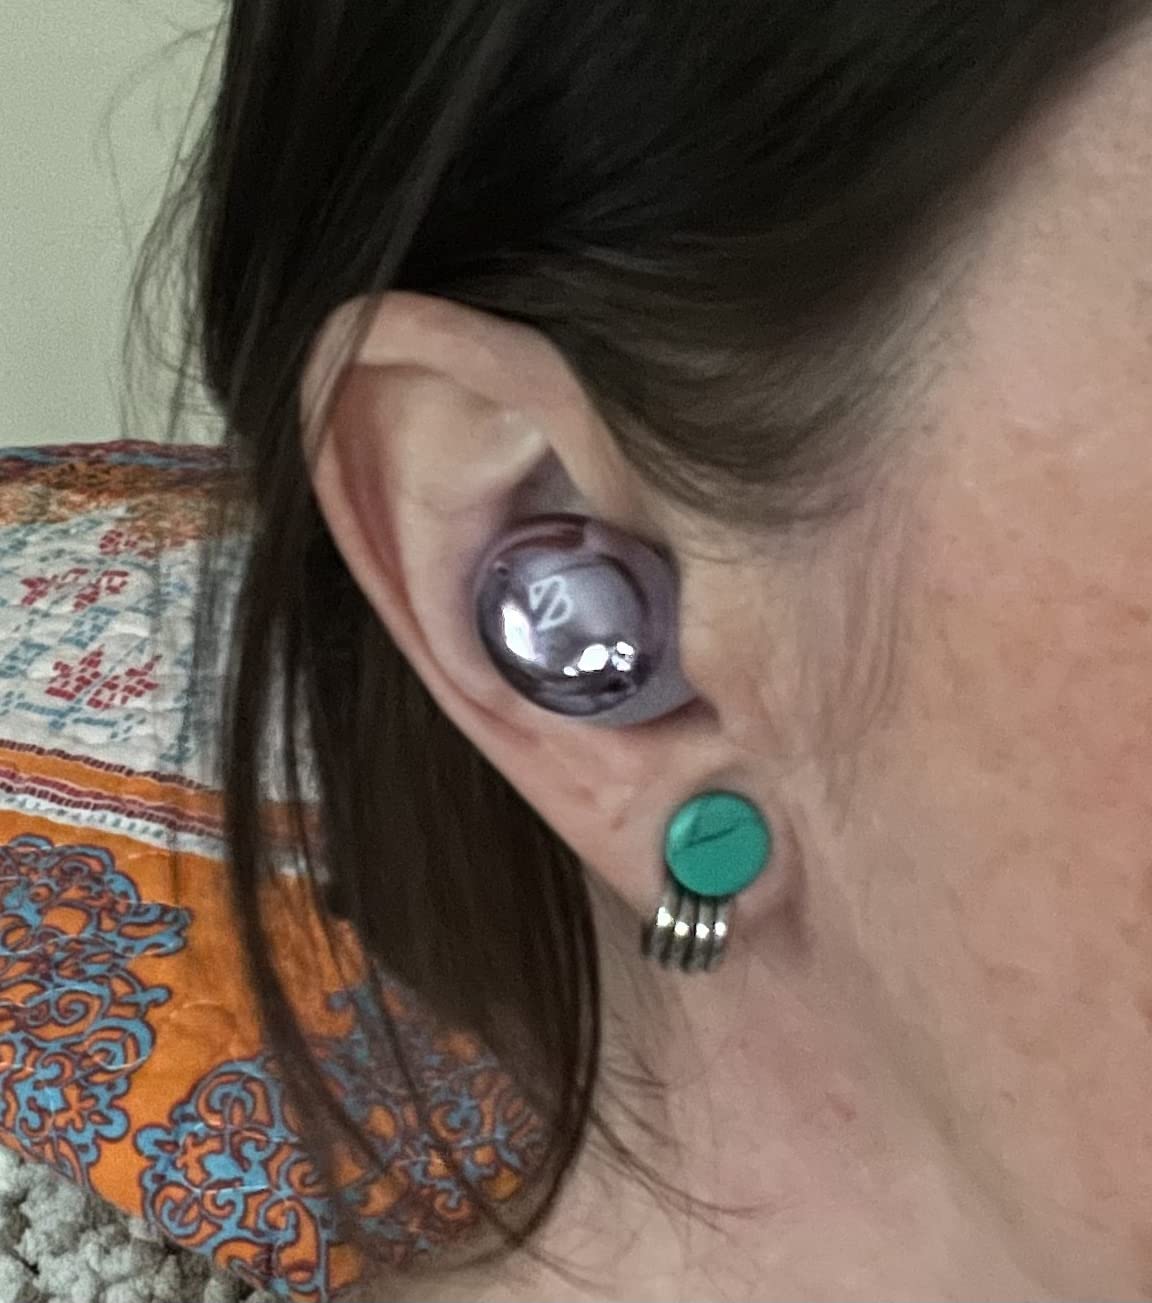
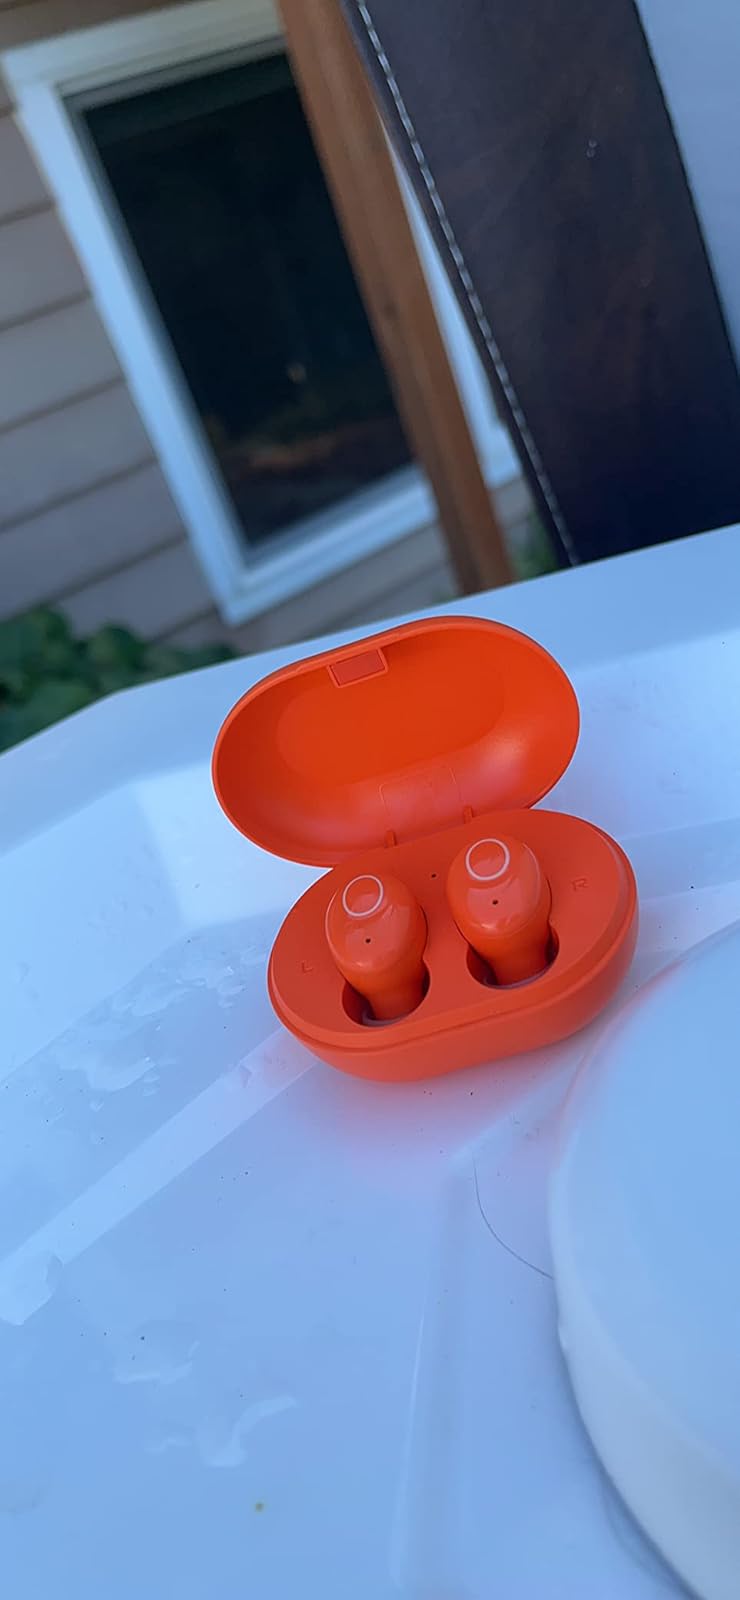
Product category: earbuds
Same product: no